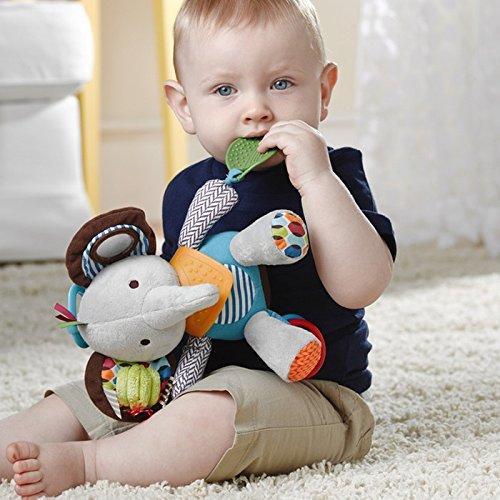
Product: Skip Hop Bandana Buddies Baby Activity and Teething Toy with Multi-Sensory Rattle and Textures, Elephant
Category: Toys & Games | Baby & Toddler Toys | Activity Play Centers
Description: Skip Hop Zoo plush characters featuring a textured surface bandana teething toy.
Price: $13.99